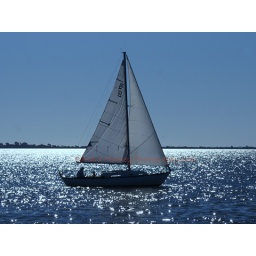
There wasn't a cloud in the sky on this beautiful fishing day in 2010.